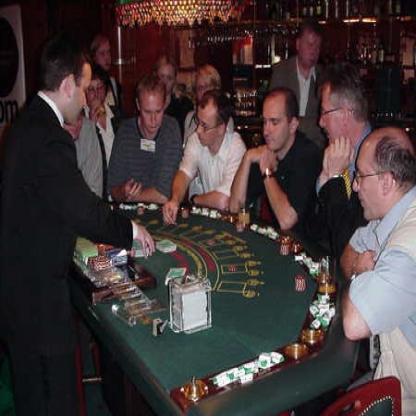
Scene: Indoor